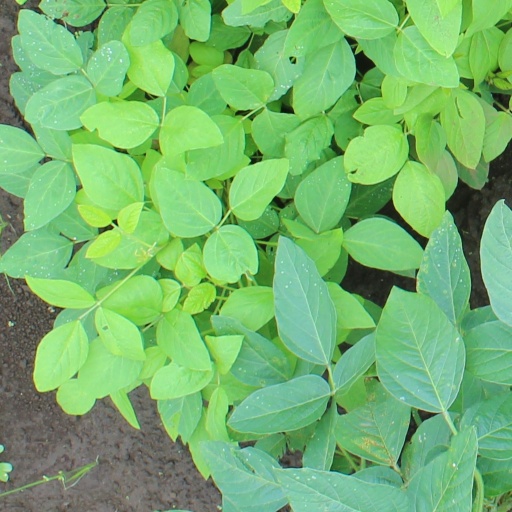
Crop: soybean